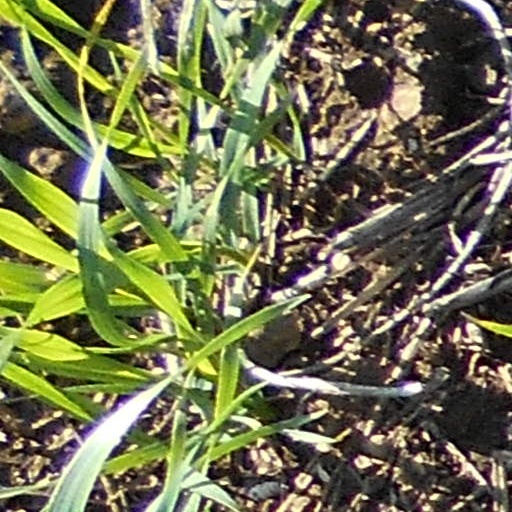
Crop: wheat